Toni Vastić

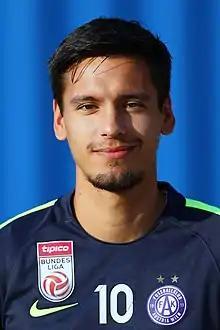

Toni Vastić (born 17 January 1993) is an Austrian football forward who plays currently for VfR Aalen. He has previously played for Bayern Munich and Blackburn Rovers.